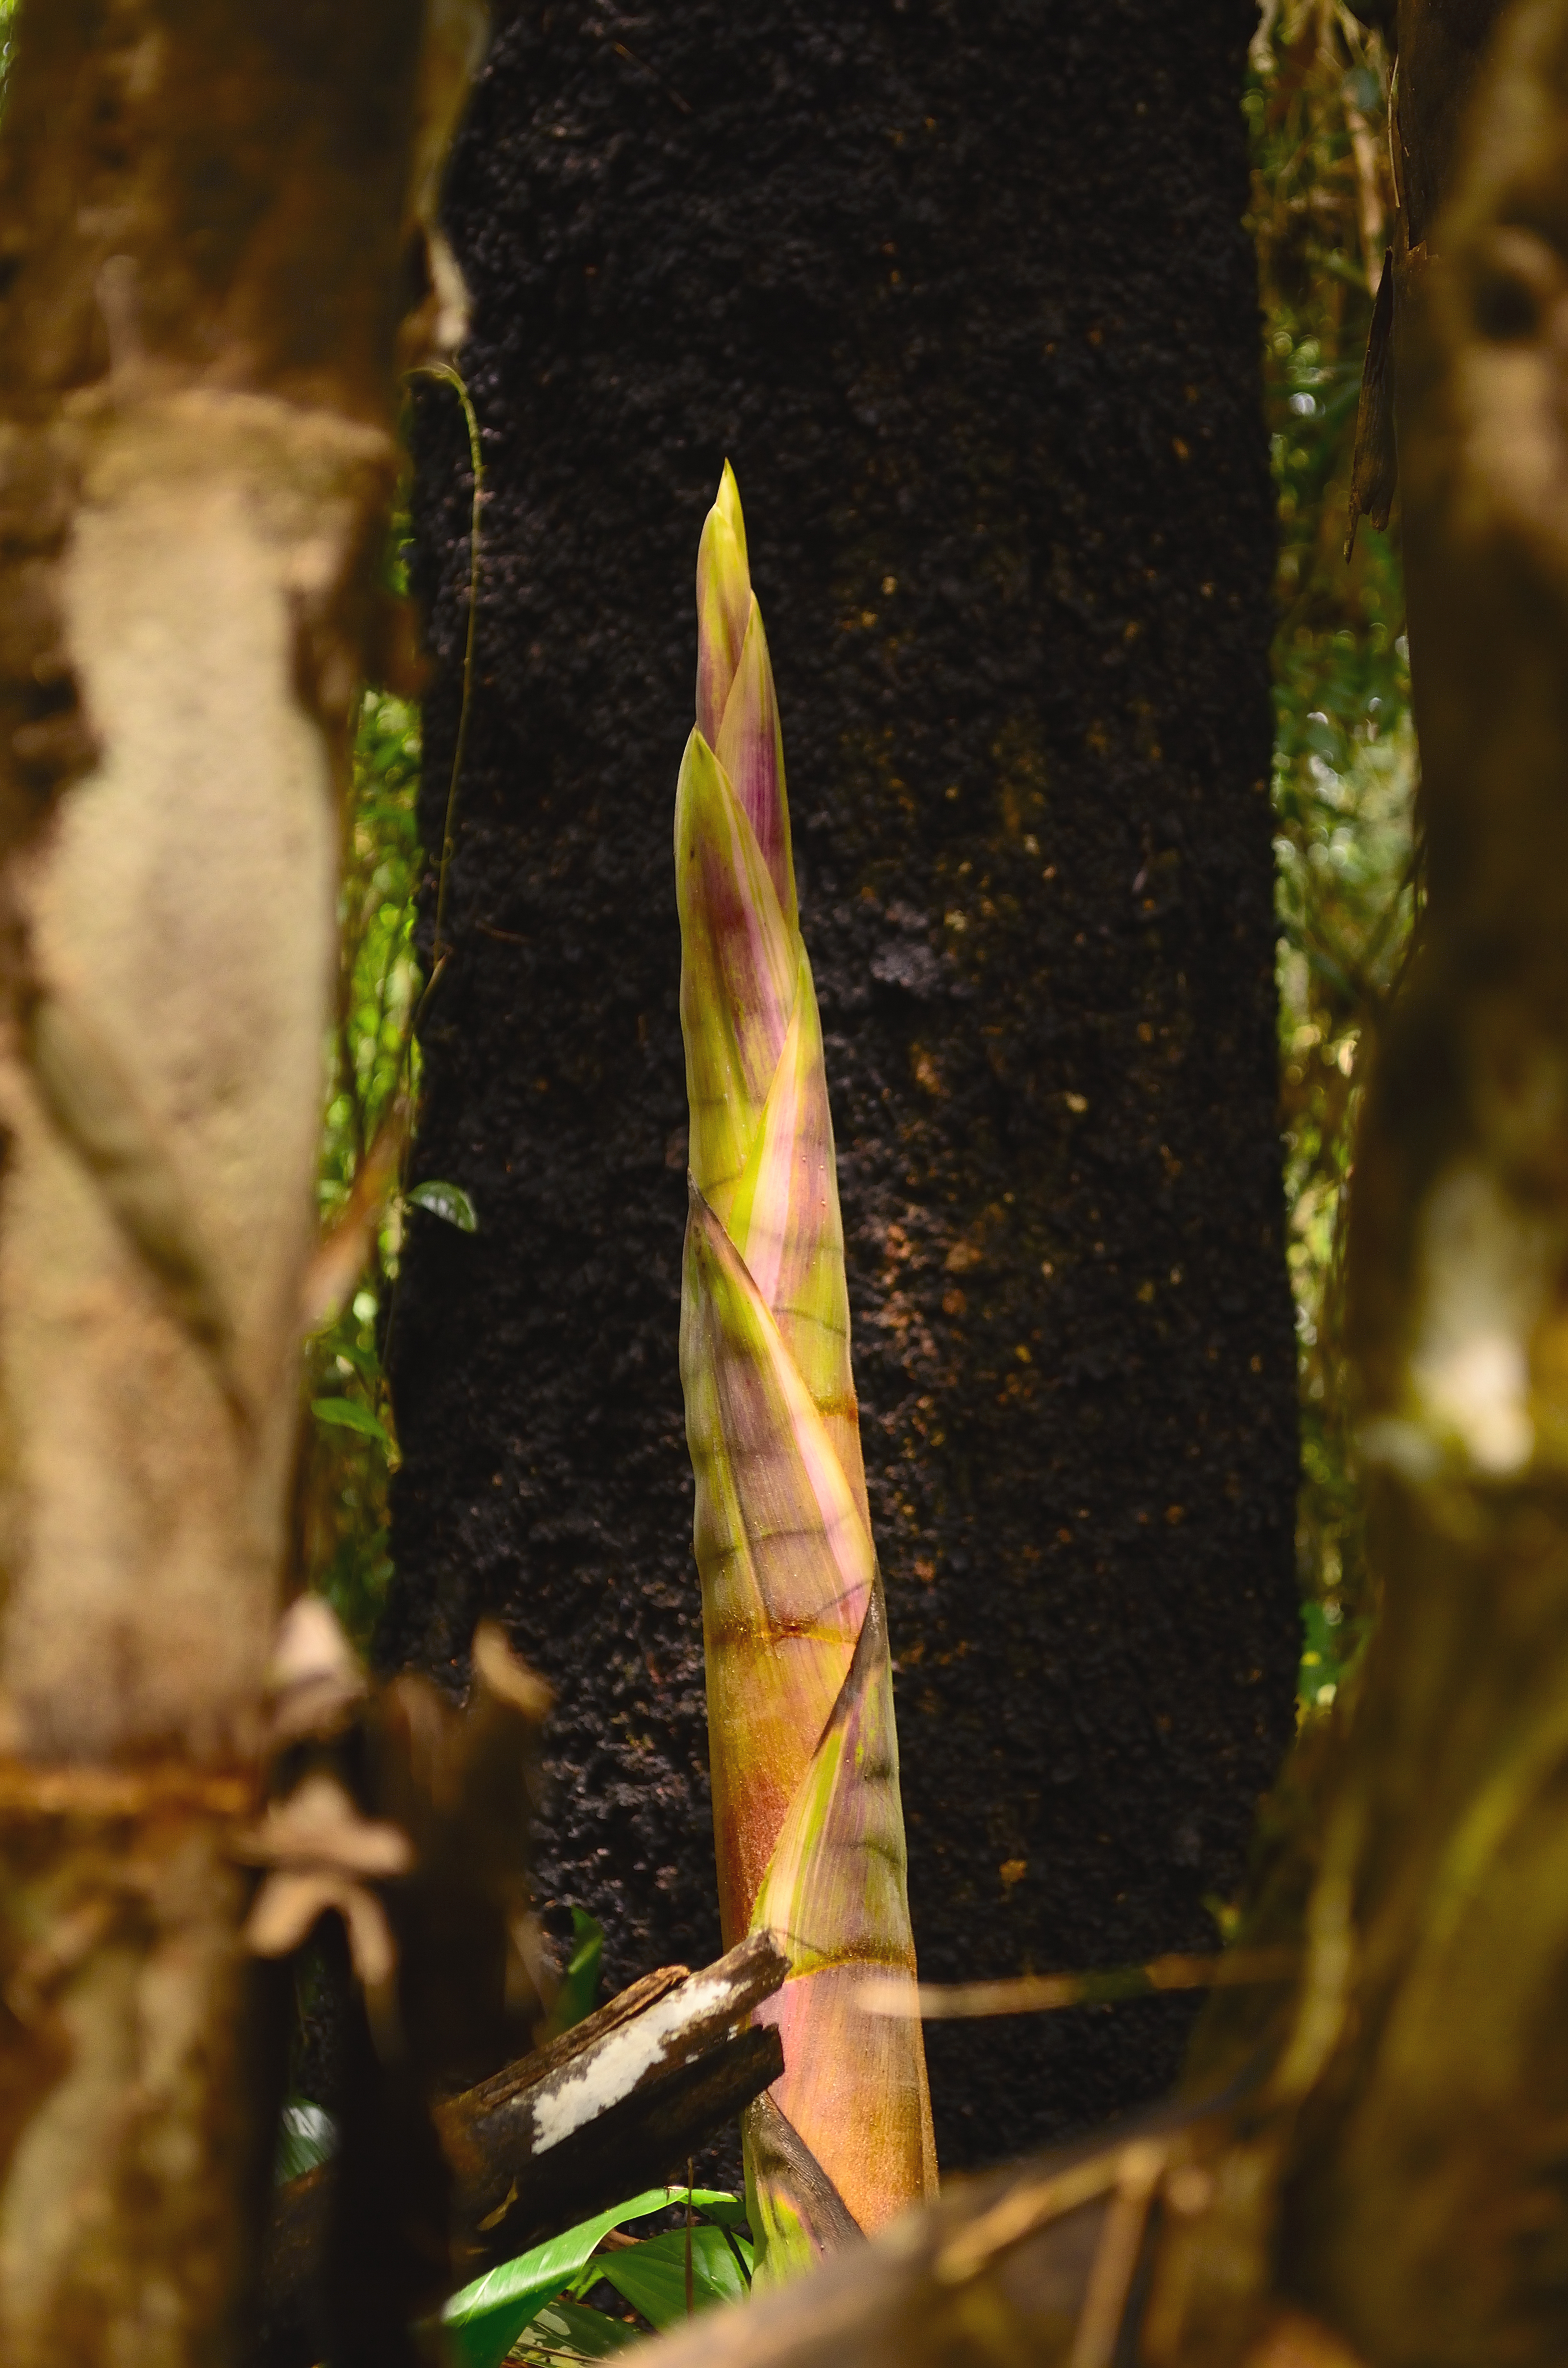
tree, nature, forest, plant, sunlight, leaf, flower, green, jungle, color, autumn, flora, close up, temple, turismo, verde, misiones, selva, mem2015caraguatay, mem2015, agroturismo, caraguatay, macro photography